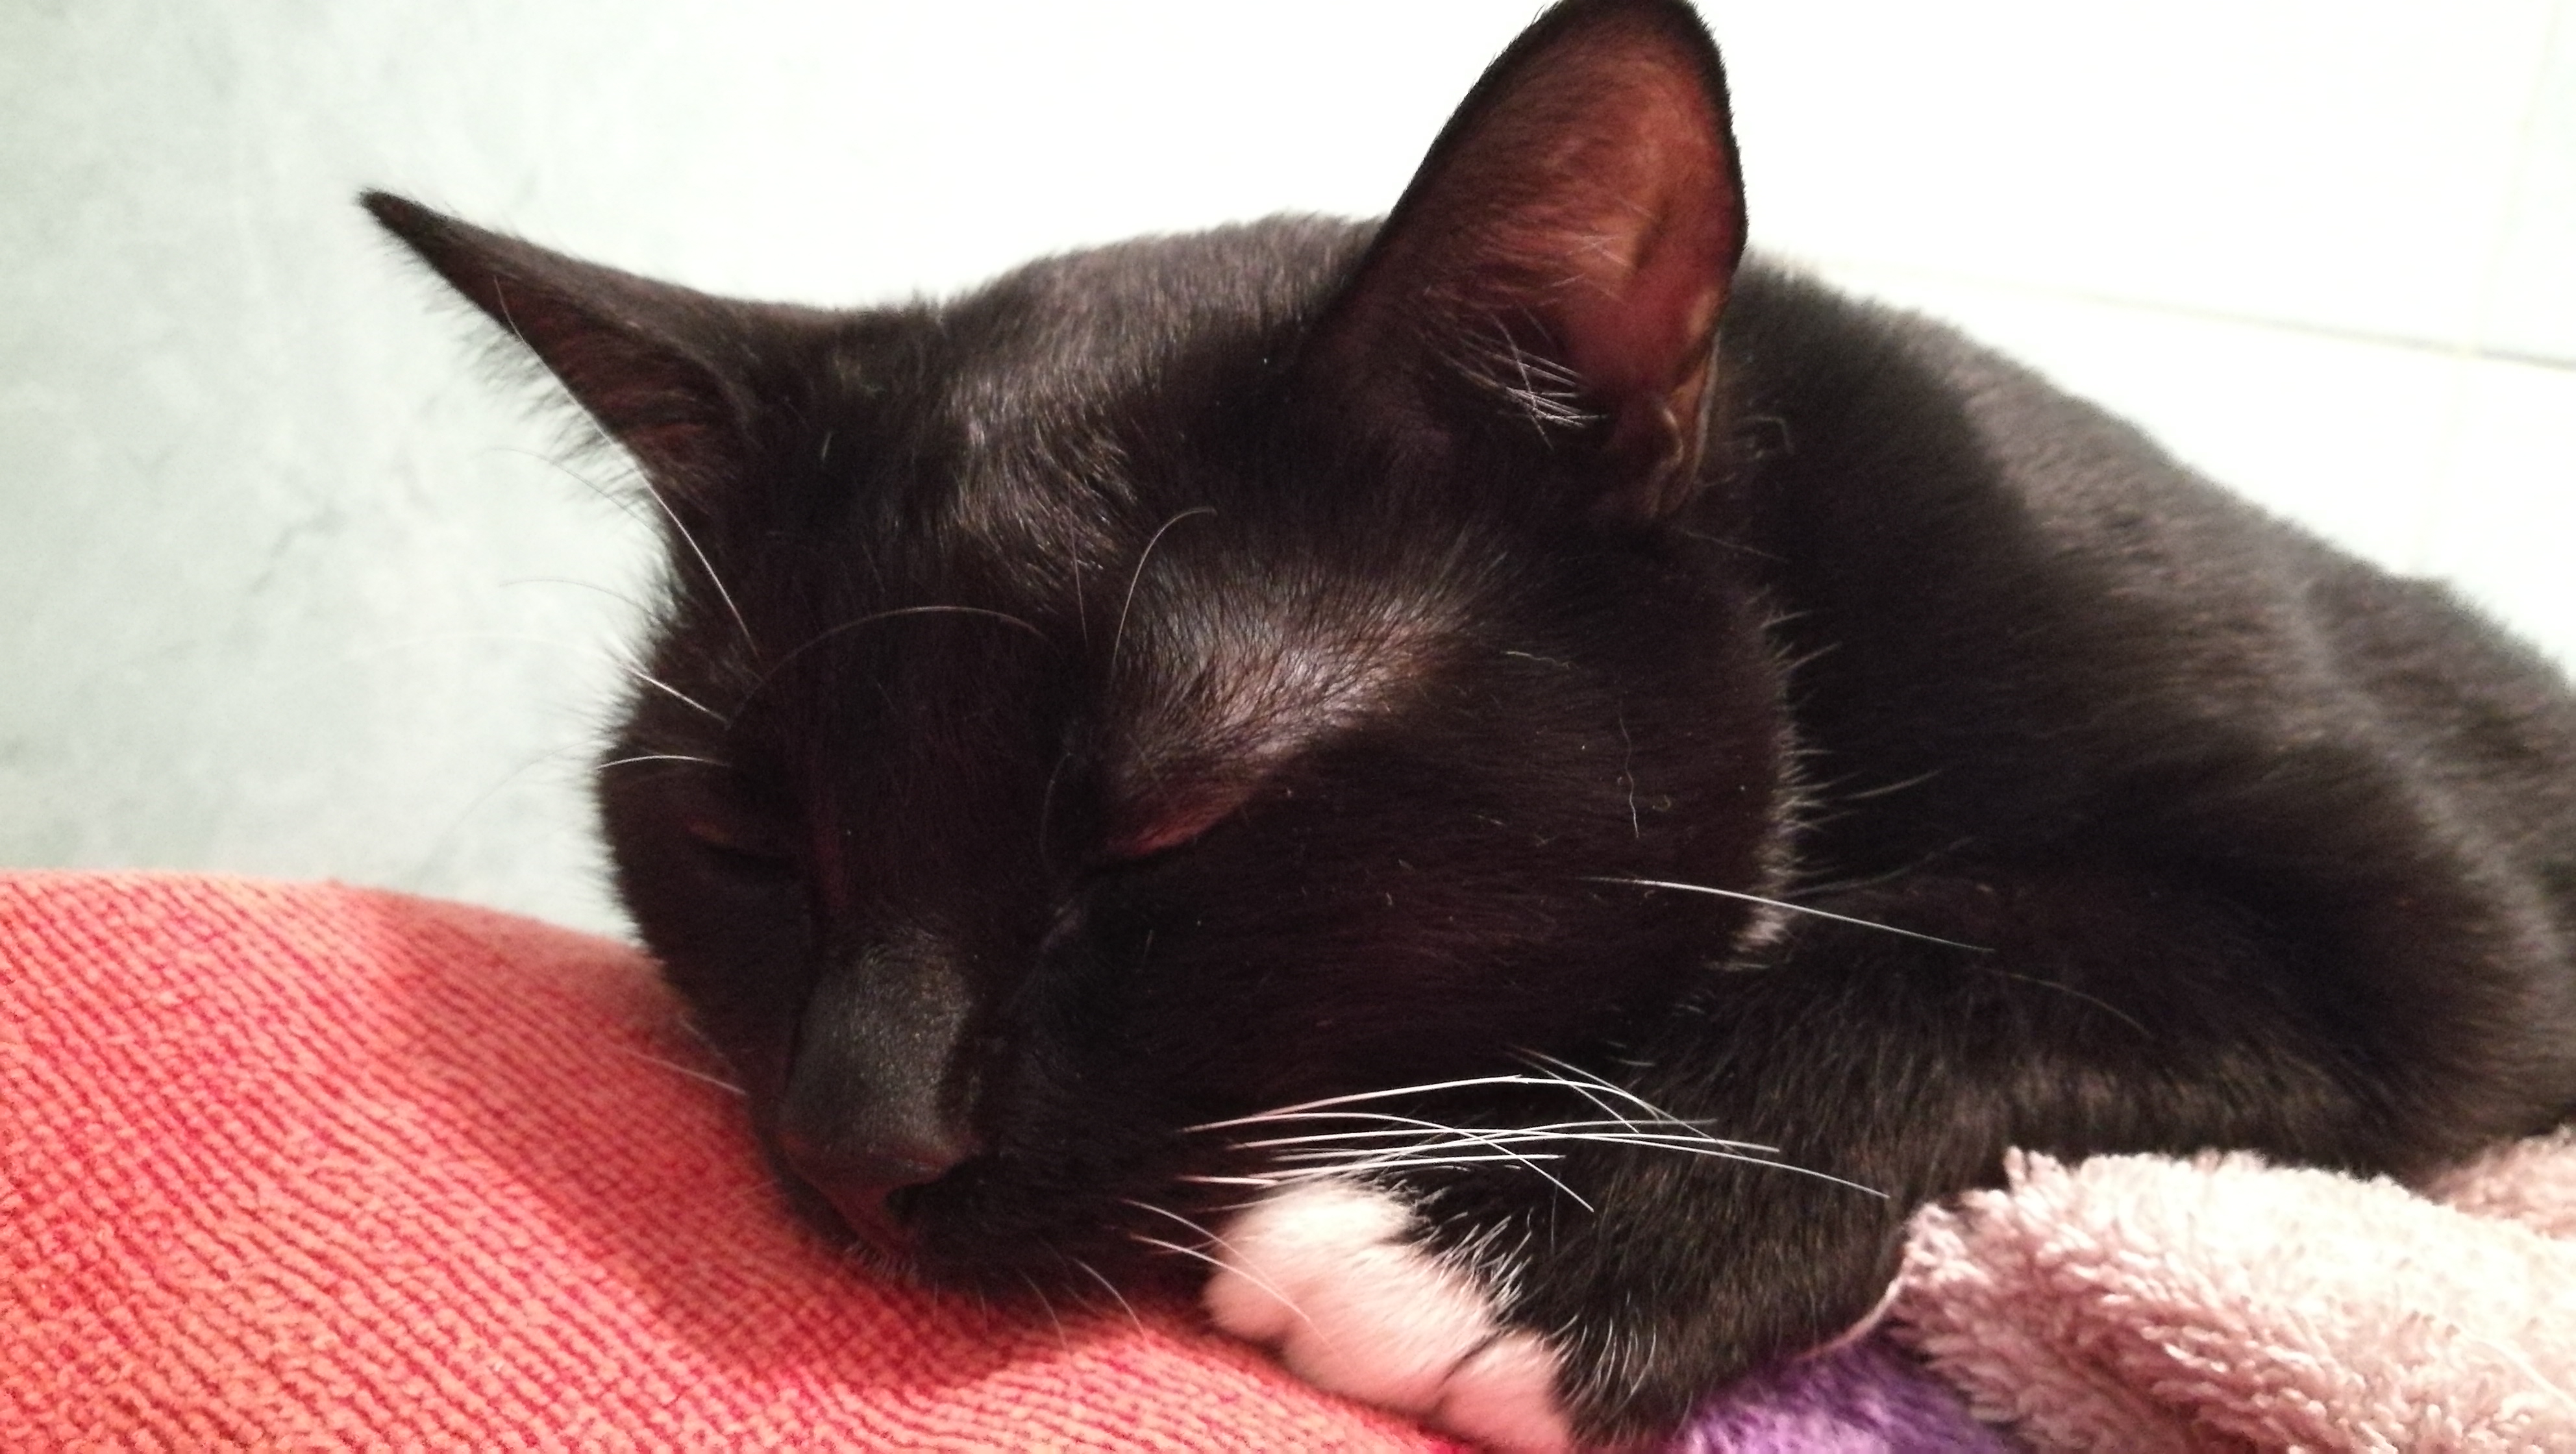
kitty, cat, mammal, vertebrate, small to medium sized cats, black cat, whiskers, felidae, black, carnivore, snout, burmese, asian, Havana brown, nap, domestic short haired cat, bombay, fur, cat bed, claw